Ettore Petrolini

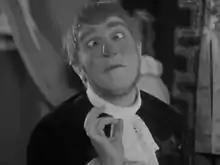
Petrolini starring in the film "Il Medico per forza" (1931)

From the 1920s, Petrolini's repertoire was enriched with a series of plays by Italian authors such as Alfredo Testoni, Renato Simoni, Roberto Bracco, Luigi Antonelli, Ugo Ojetti, Salvatore Gotta, Fausto Maria Martini, adapted by Petrolini himself. In 1925, he took his stage adaptation of Luigi Pirandello's "Lumie di Sicilia", called "Agro de limone". In the 1920s, he also met Elma Criner, who became his companion and later his wife. In 1930, with the advent of sound films, Petrolini returned to the cinema as a protagonist of "Nerone" by Alessandro Blasetti, and also featuring Criner in the part of Poppea. The film featured some of Petrolini's most famous interpretations: Gastone, Nerone, Pulcinella. The same year he starred in "Cortile" by Carlo Campogalliani, based on the play of the same name by Fausto Maria Martini. "Cortile" was released the following year in a double bill with "Il Medico per forza", Campogalliania and Petronelli's spoof version of Molière's farce "Le Médecin malgré lui". In "Scenario"'s July 1934 issue, Petrolini has 94 close-ups, in a variety of poses, expressions, and emotional interpretations.